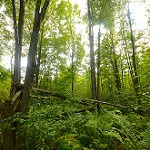
Scene: Outdoor